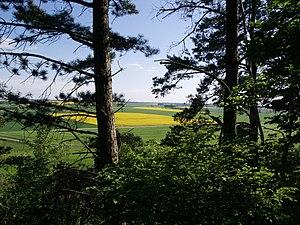
Vue depuis le camp de César
Semoutiers-Montsaon est une commune française située dans le département de la Haute-Marne, en région Grand Est. Les habitants se nomment les Semonastériens.